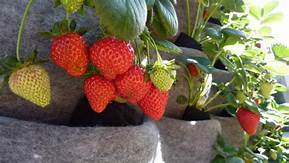
Label: Strawberry